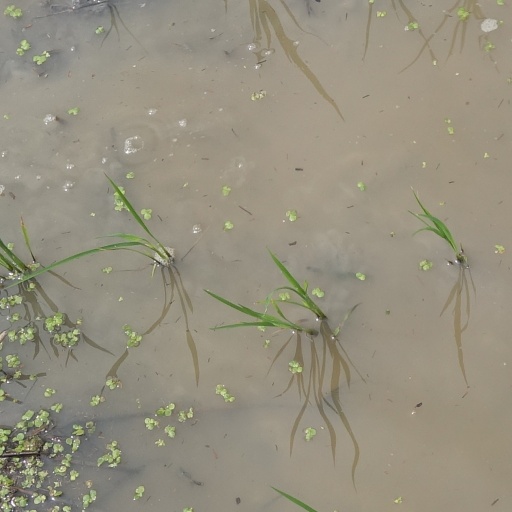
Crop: rice